List of British colours lost in battle

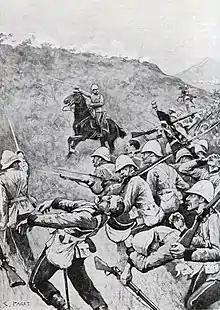
A colour of the 58th during their attack at Laing's Nek

After the loss of the colours of the 24th (The 2nd Warwickshire) Regiment of Foot at the 1879 Battle of Isandlwana there were debates in parliament as to whether colours should continue to be carried in the field. These were renewed after the heavy casualties suffered by the colour party of the 58th (Rutlandshire) Regiment of Foot at the 28 January 1881 Battle of Laing's Nek; British General Garnet Wolseley remarked that after this engagement any colonel that ordered the colours to be carried into action should be tried for the murders of the men lost carrying them. The action led to the Secretary of State for War Hugh Childers issuing instructions on 29 July that colours were no longer to be taken into the field. This was reinforced by a 2 March 1882 order from the Commander-in-Chief of the Forces, the Duke of Cambridge, that regiments posted on active service leave their colours behind. The colours of the 58th at Laing's Nek became the last to be carried into battle and those of the 1st battalion of the South Staffordshire Regiment the last to be taken on active service when they were at Alexandria in 1882.